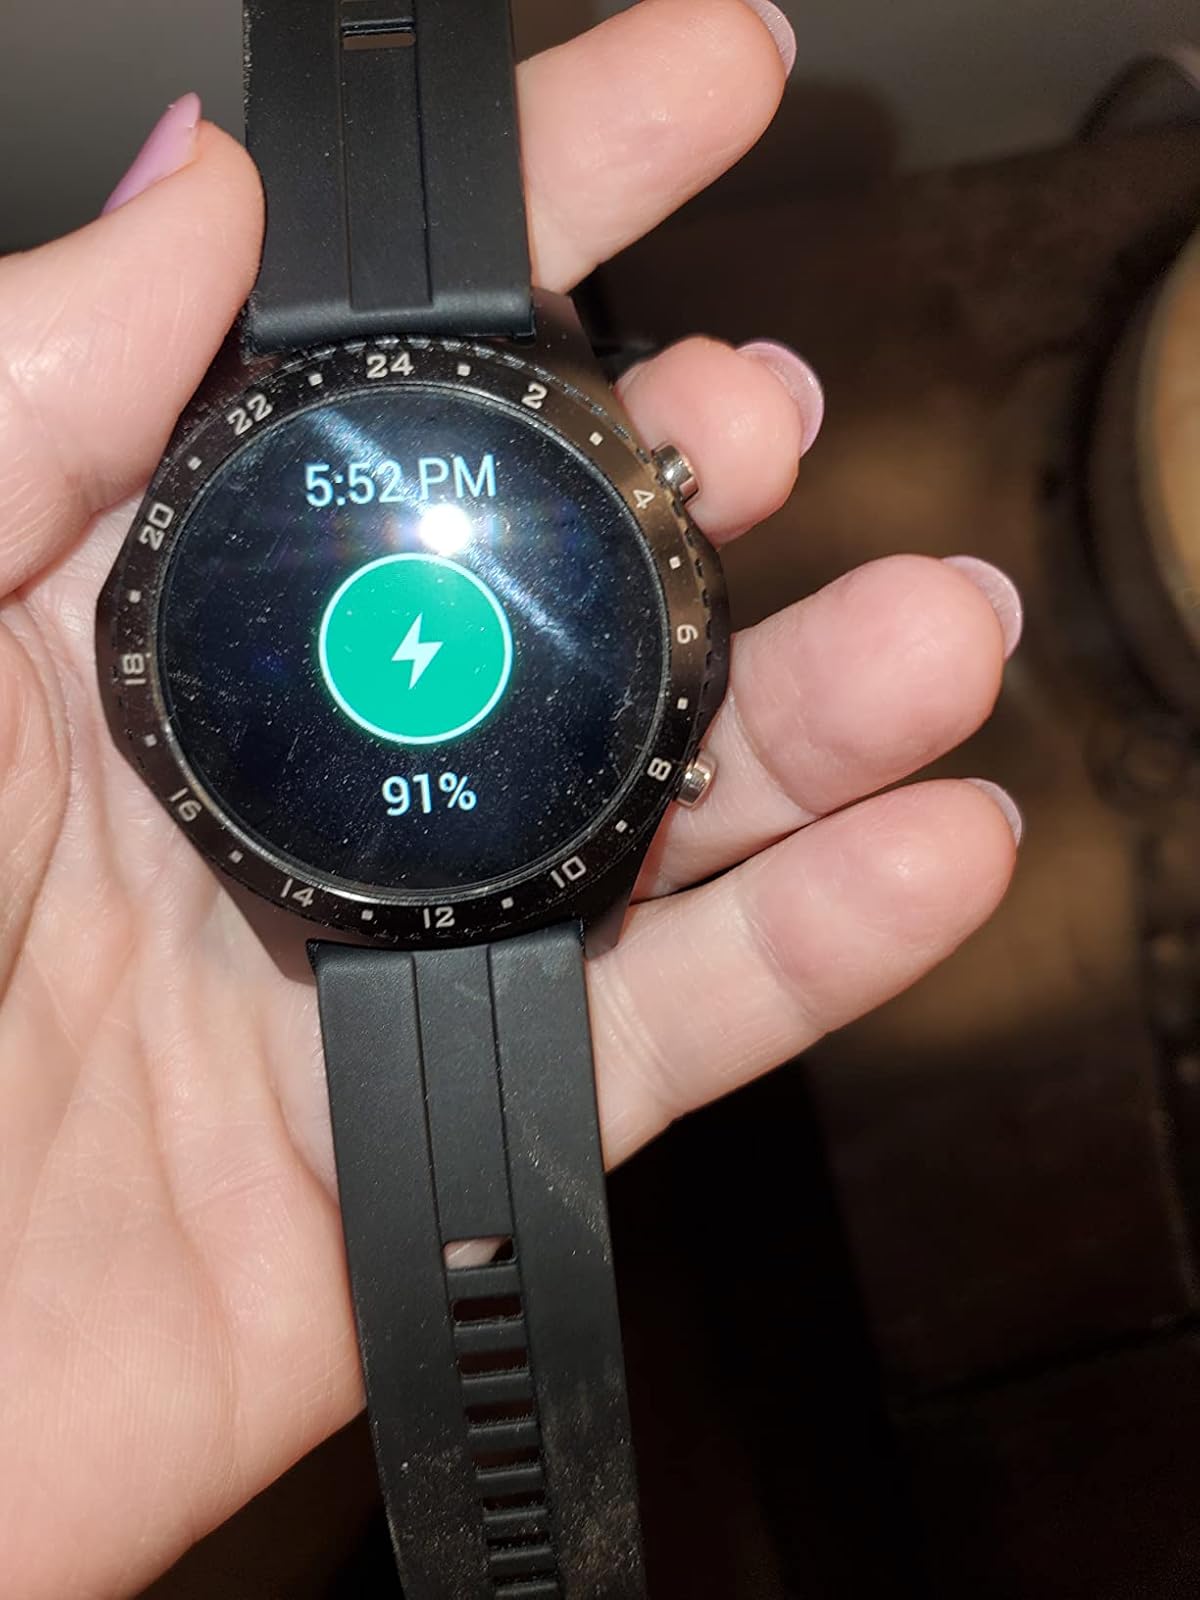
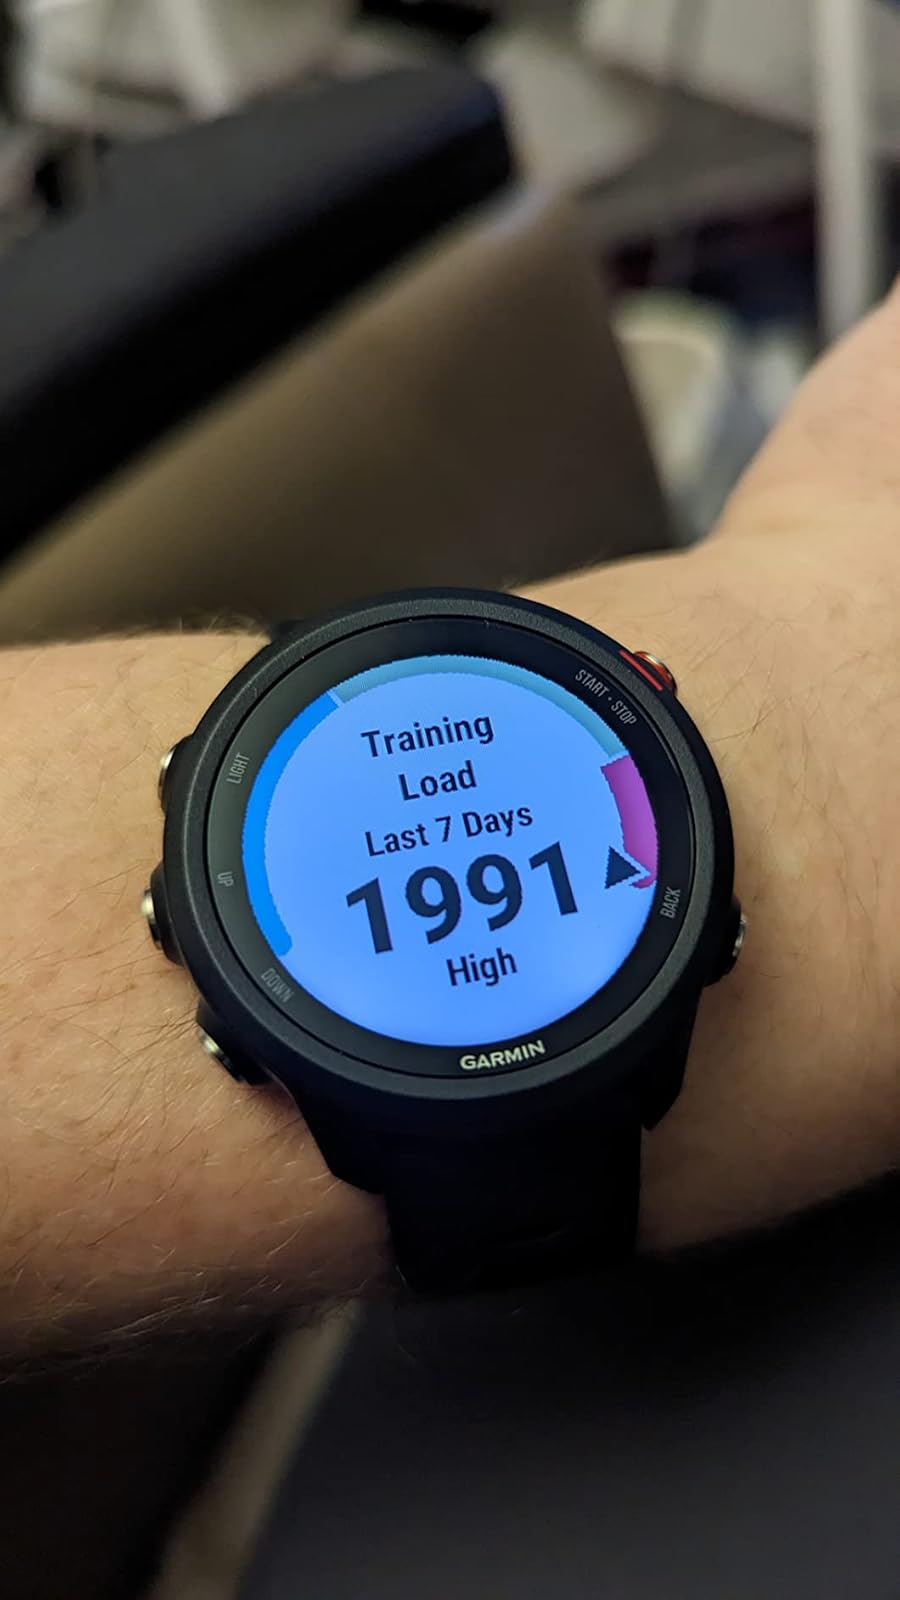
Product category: smartwatch
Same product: no